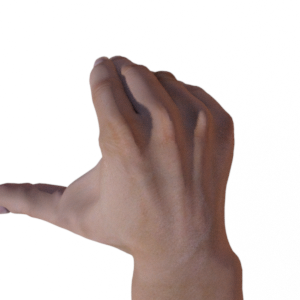
Label: rock